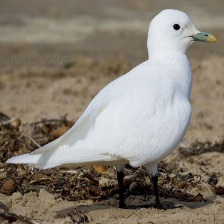
Species: IVORY GULL
Scientific name: PAGOPHILA EBURNEA